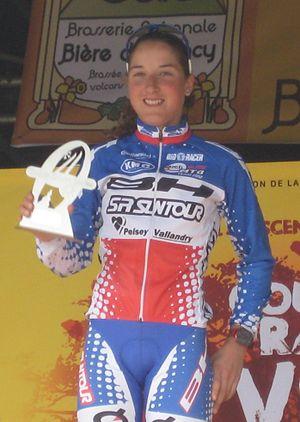
Julie Bresset sur le podium dames de la Coupe de France de VTT 2012 à Super-Besse
Julie Bresset, née le 9 juin 1989 à Saint-Brieuc, est une coureuse cycliste française spécialiste de VTT cross-country. Déjà championne du monde des moins de 23 ans, elle devient en 2012 championne olympique lors des Jeux olympiques de Londres, puis championne du monde de cette discipline. Elle conserve, un an plus tard, en 2013, ce titre mondial.